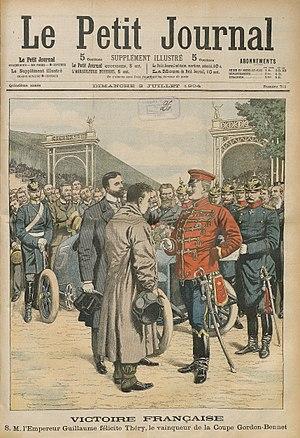
Léon Théry, dit Le Chronomètre pour ses temps en course, est un pilote automobile français vainqueur, notamment, à deux reprises de la coupe automobile Gordon Bennett.